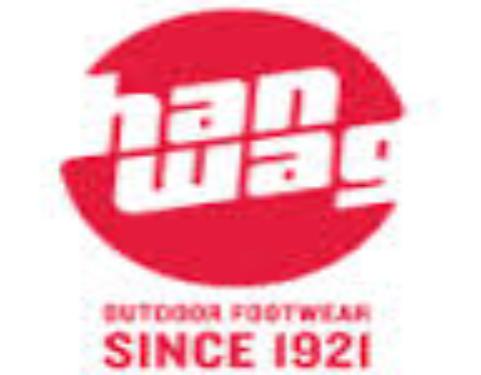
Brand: Hanwag
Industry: Sports